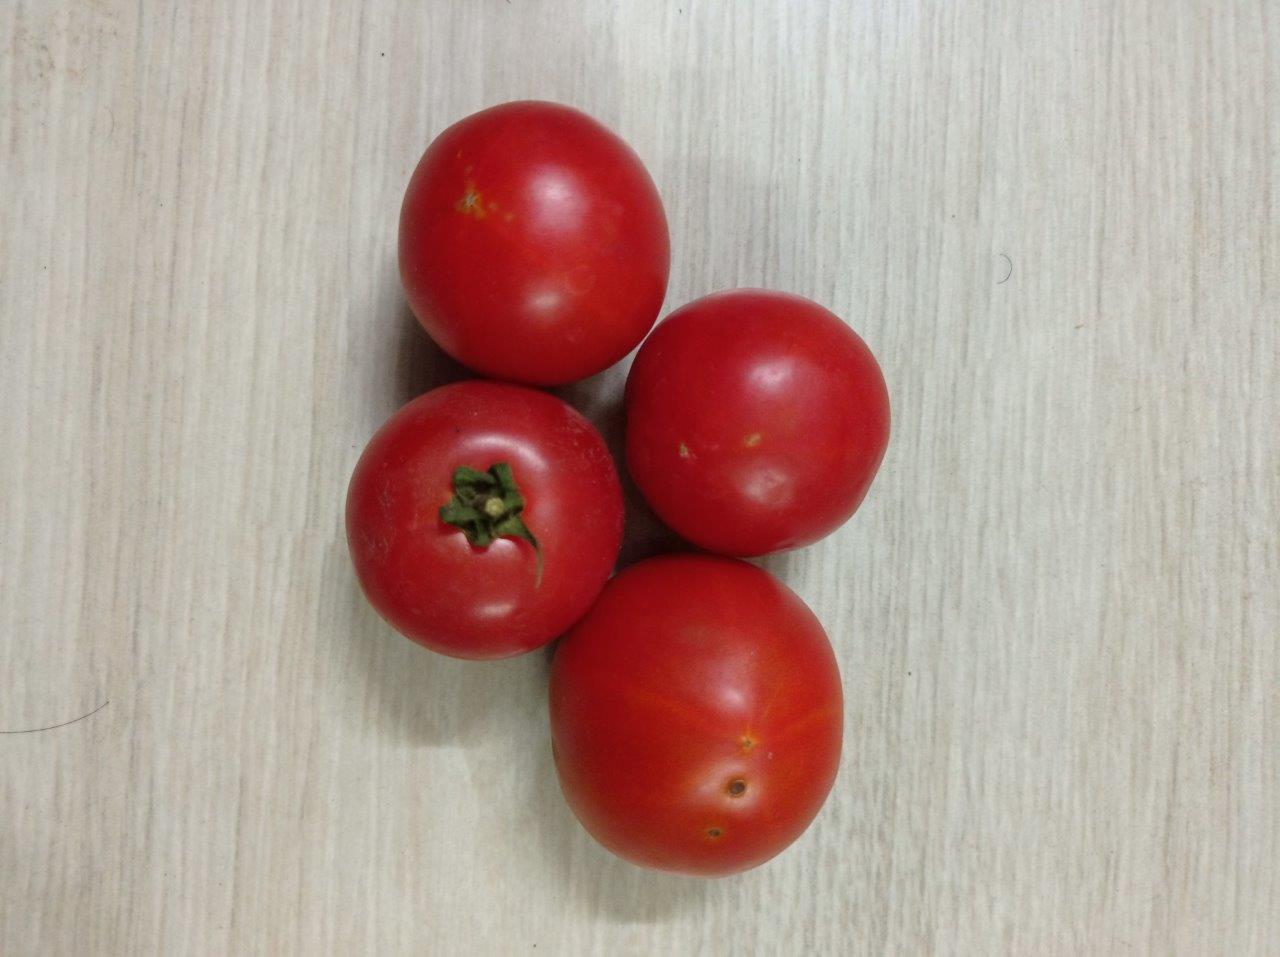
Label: Fresh